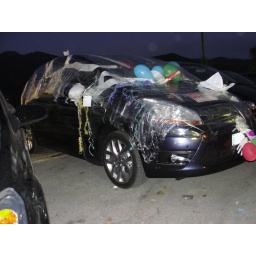
Italian wedding car wrapped in plastic wrap in Salerno